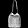
Label: Bag